Wilwell Farm Nature Reserve

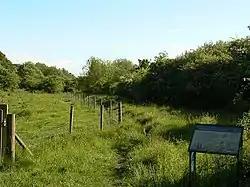
Wilwell Farm Cutting Nature Reserve

Wilwell Farm Nature Reserve or Wilwell Cutting is a biological Site of Special Scientific Interest and Local Nature Reserve in Nottinghamshire.